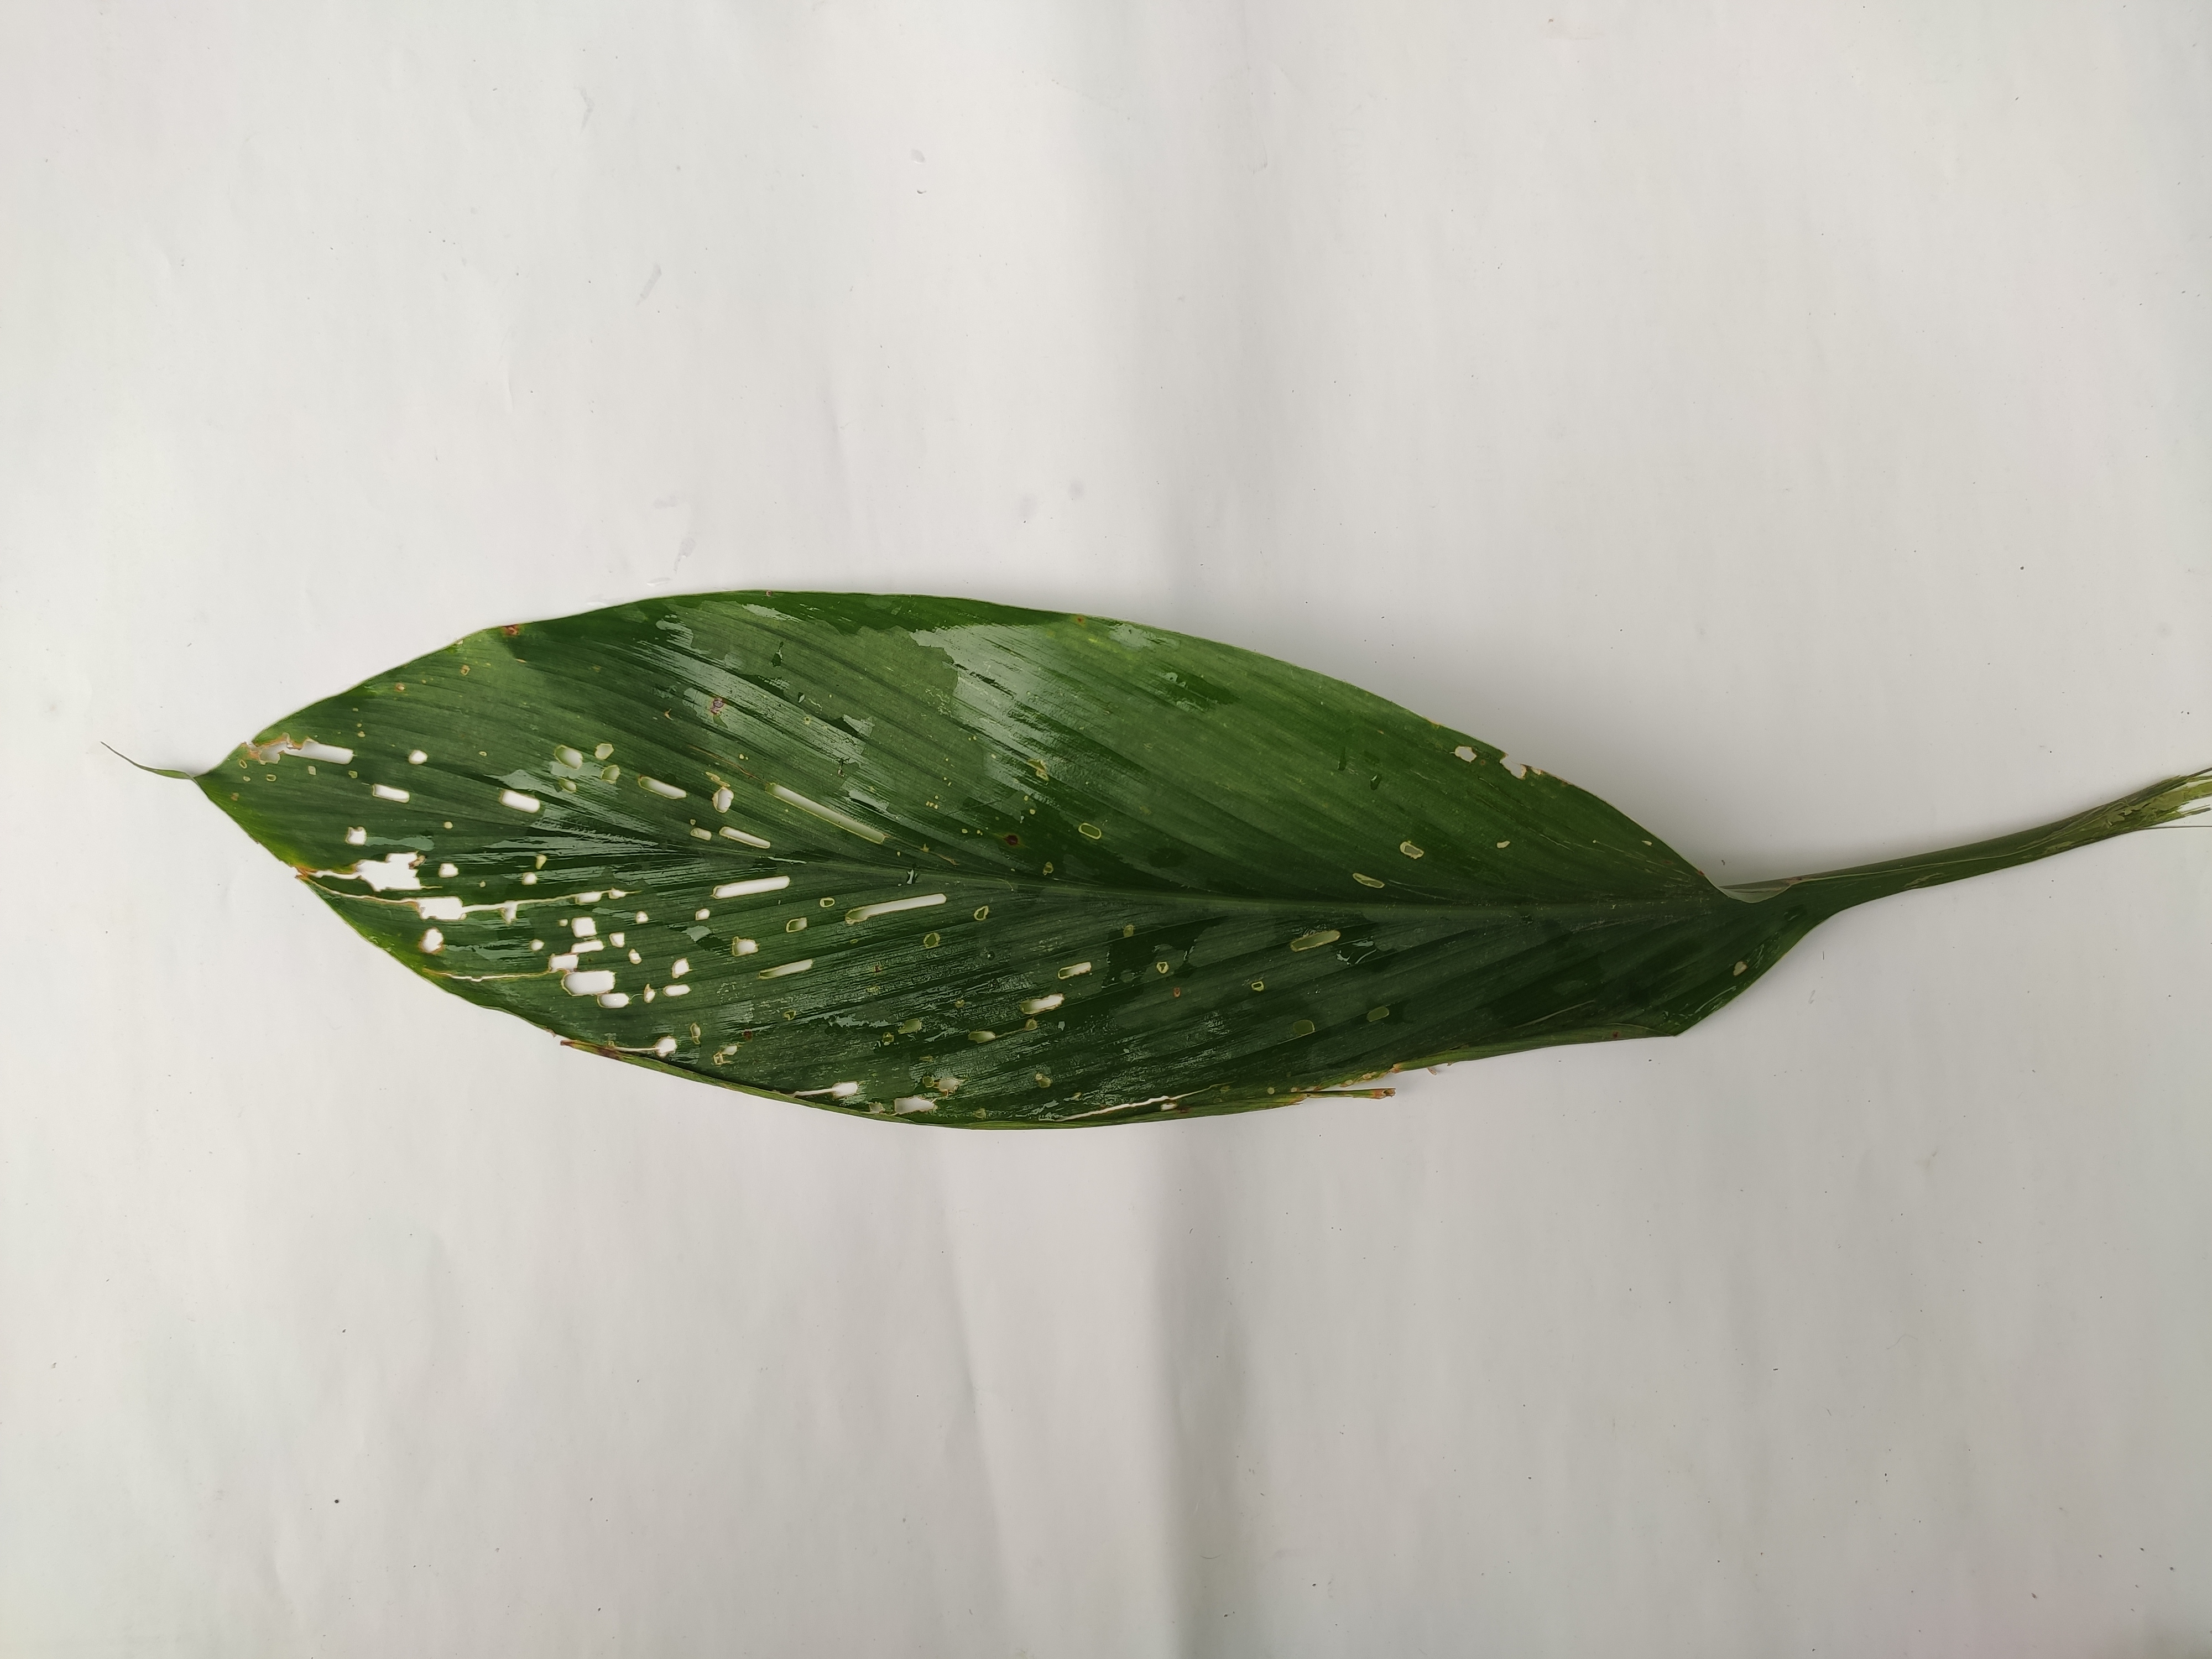
Label: Aphids_Disease